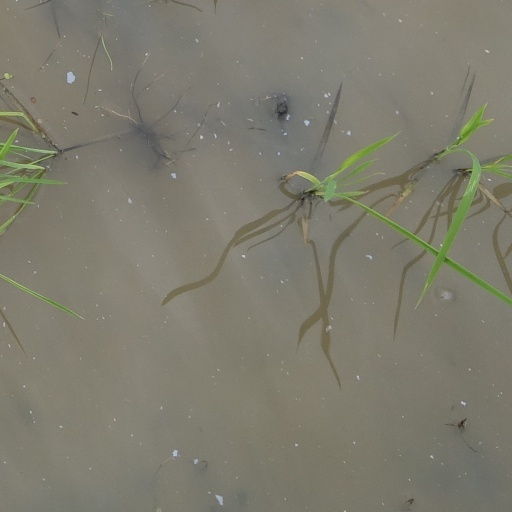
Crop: rice